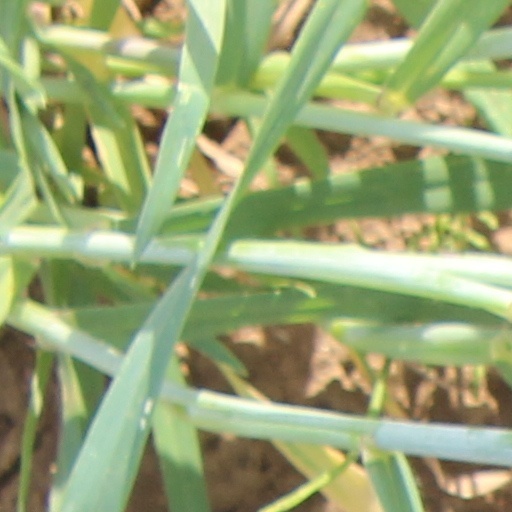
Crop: wheat